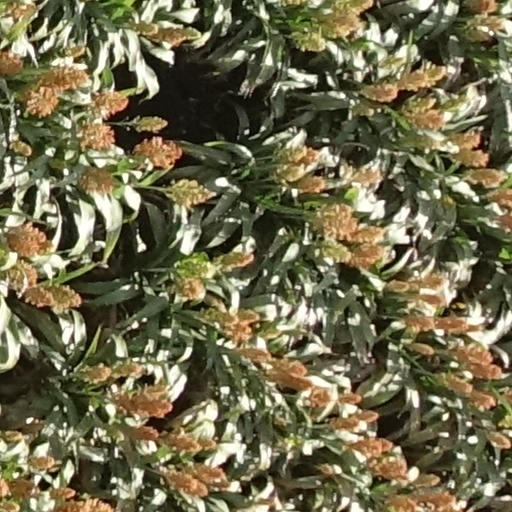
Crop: sorghum